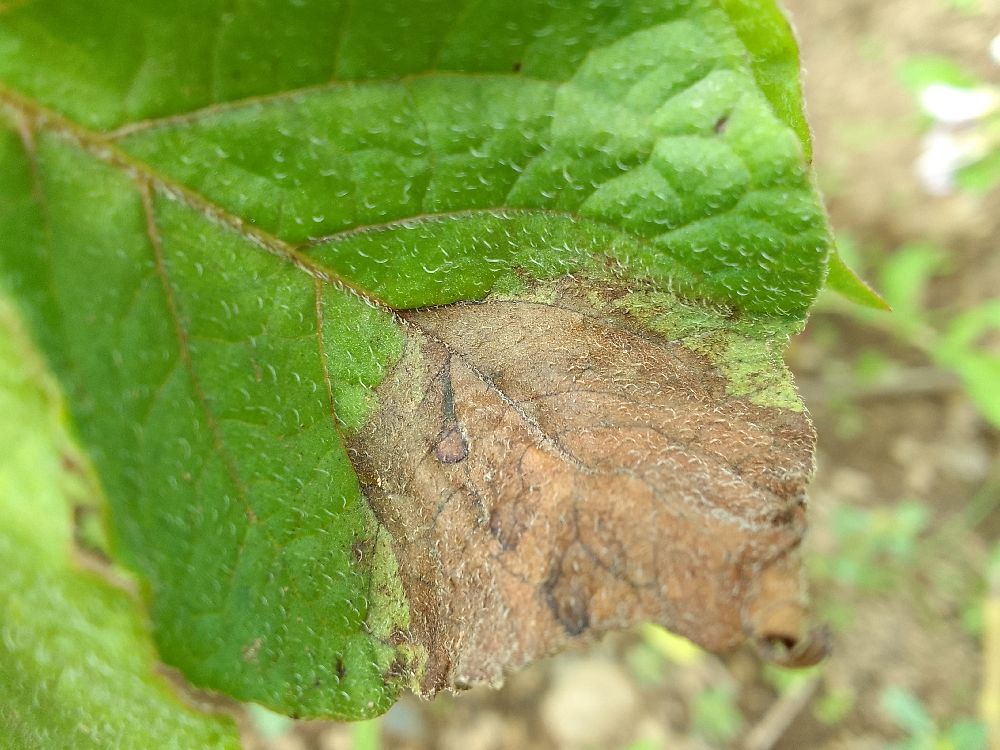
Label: Late blight